Question: Please indicate a possible affordance area of baseball bat that can be used for holding
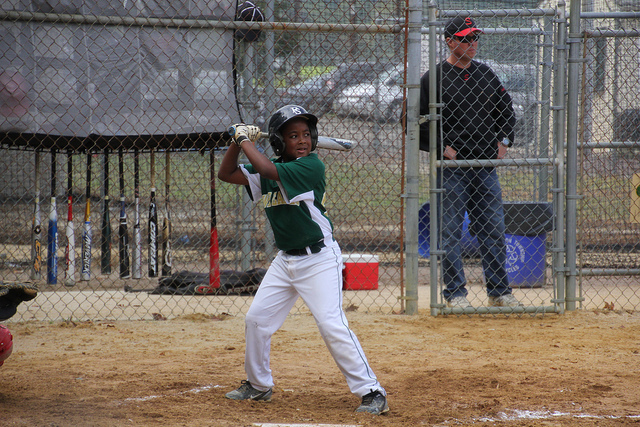
Answer: [225.5, 116.5, 263.5, 144.5]